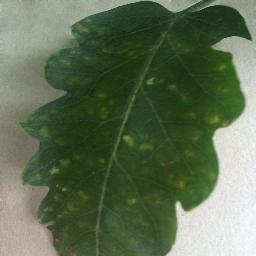
Label: Tomato___Late_blight